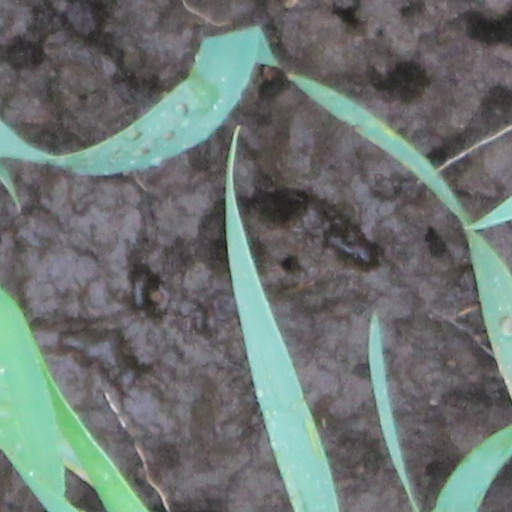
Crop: wheat